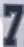
Number: 7